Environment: real
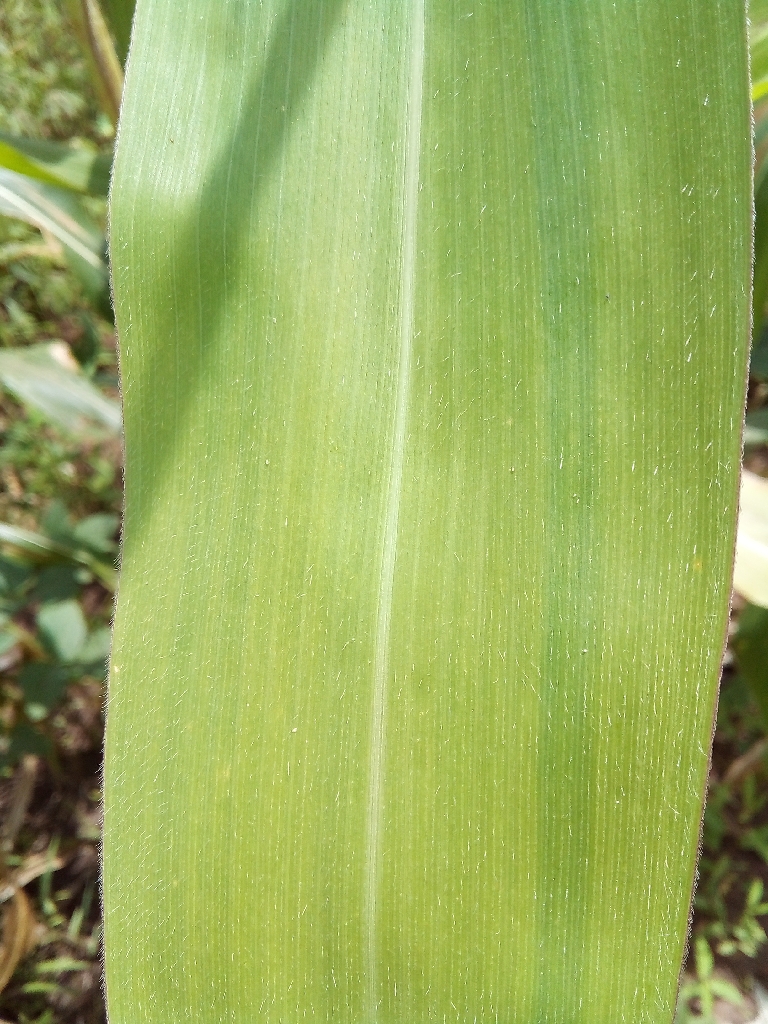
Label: healthy